Optimal rotation age

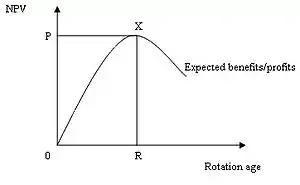
NPV and its relationship with rotation age and revenue

Since the benefit is generated over multiple years, it is necessary to calculate that particular age of harvesting which will generate the maximum revenue. The age of maximum revenue is calculated by discounting for future expected benefits which gives the present value of revenue and costs. From this net present value (NPV) of profit is calculated.